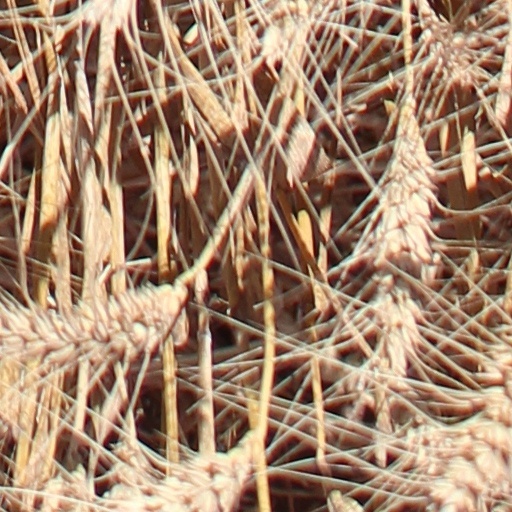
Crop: wheat